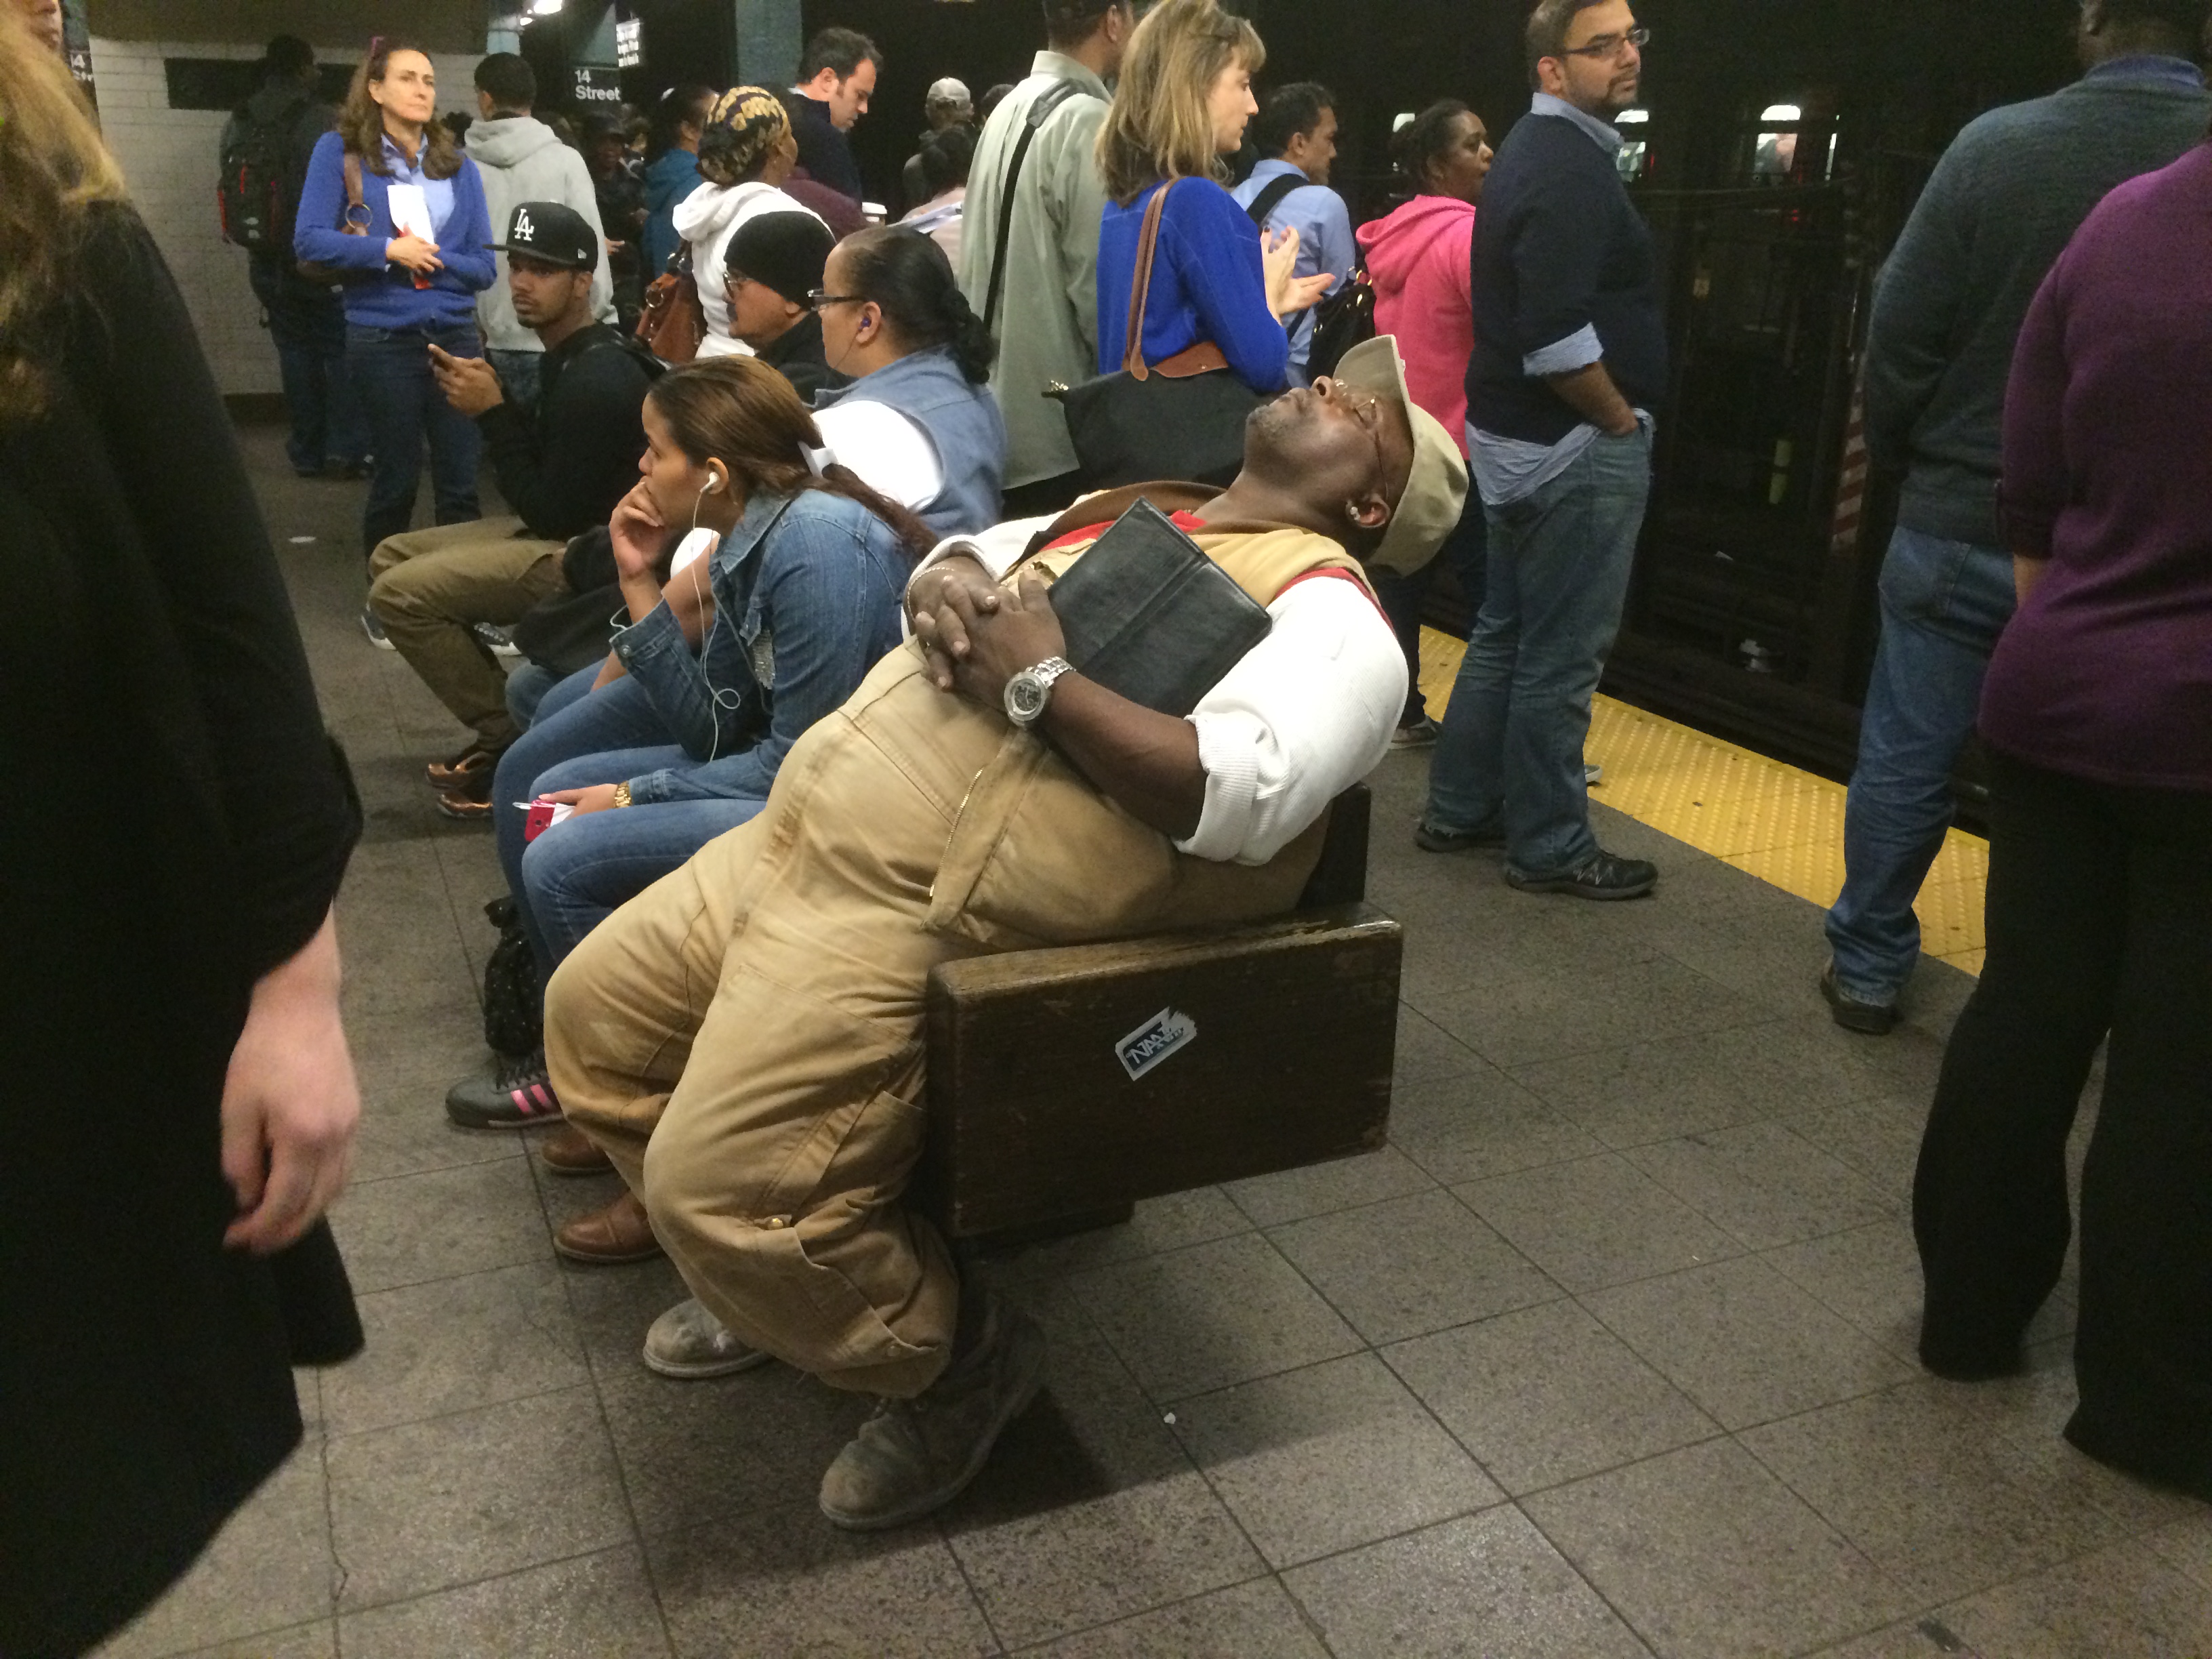
crowd, profession, event